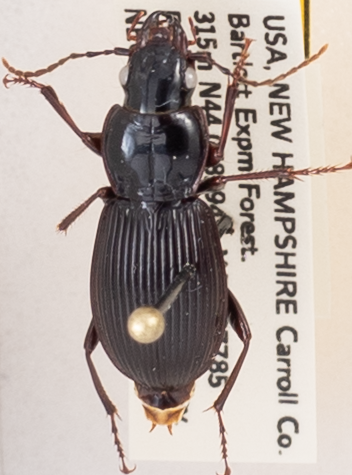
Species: Pterostichus rostratus
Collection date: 2018-08-09 04:00:00
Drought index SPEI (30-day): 0.88
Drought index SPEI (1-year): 0.058
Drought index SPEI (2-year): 0.406